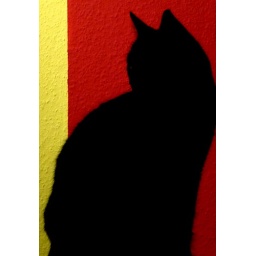
Our beautyful black cat Ahmed in front of a bi-colored wall.